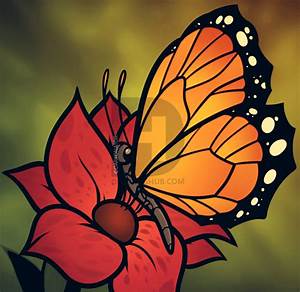
Label: farfalla